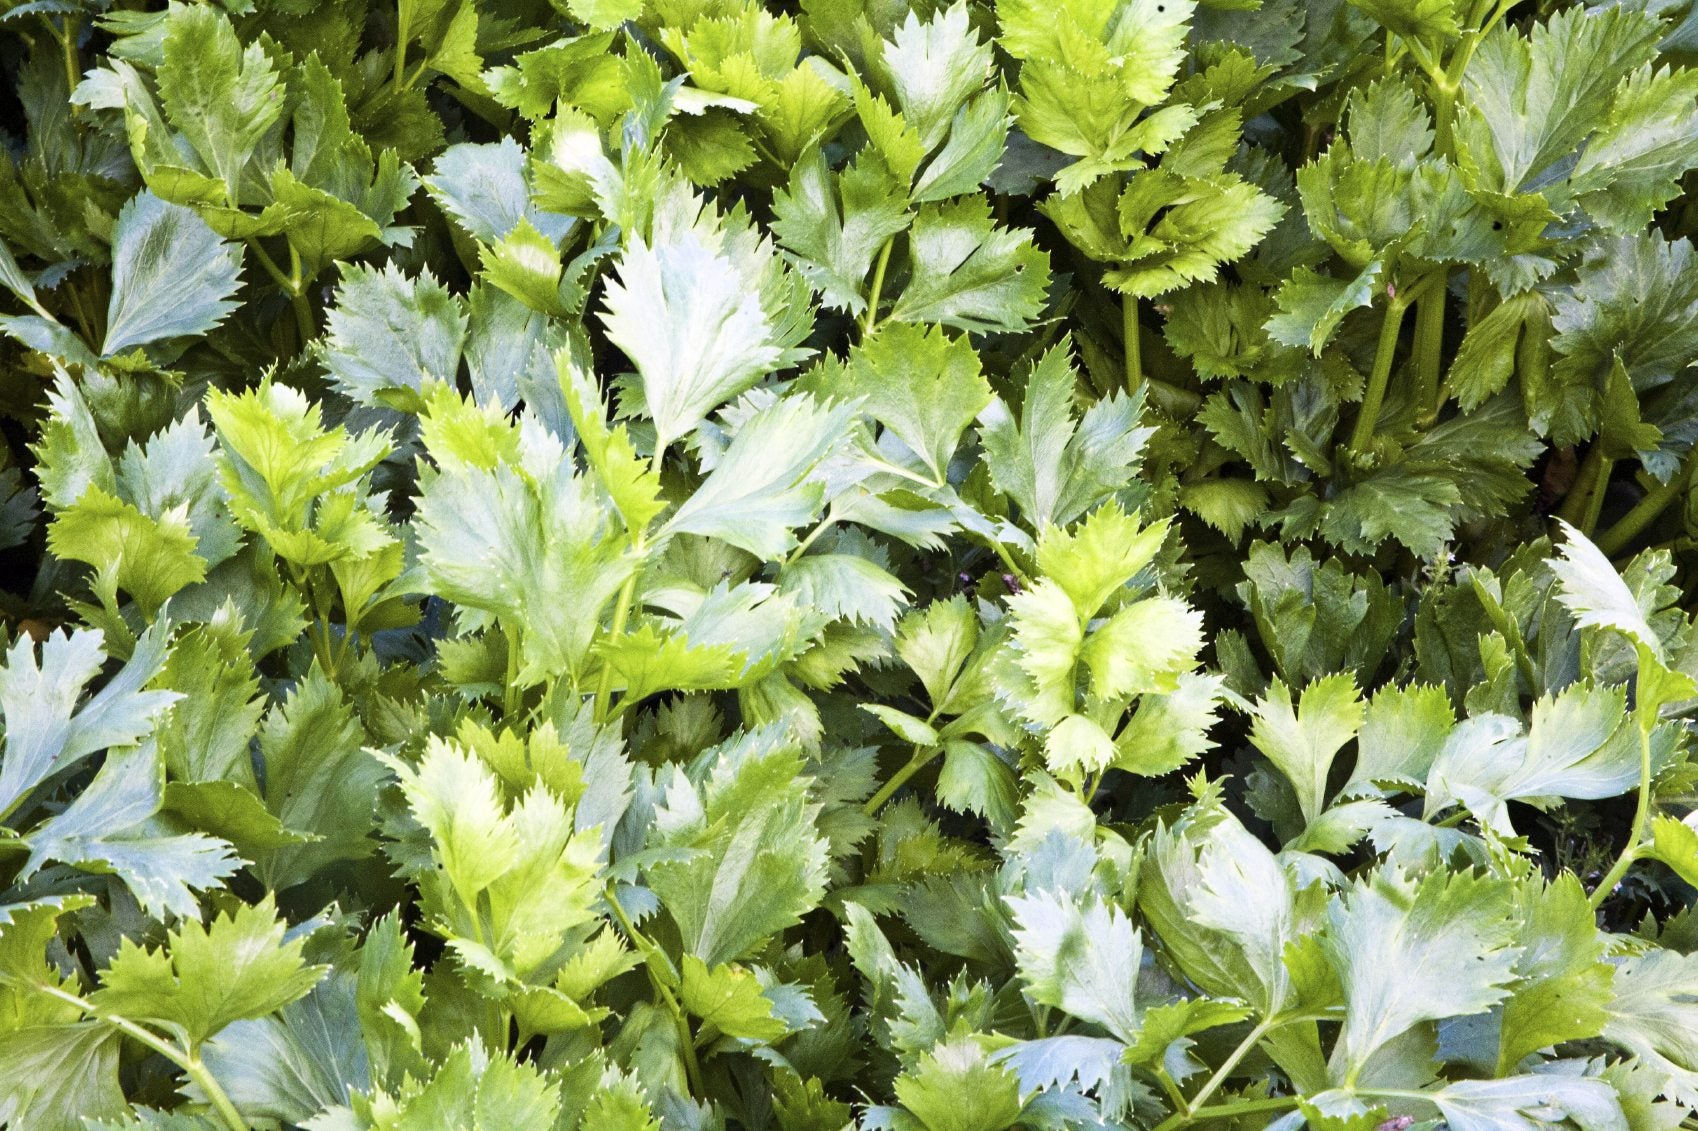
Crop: unknown
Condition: celery